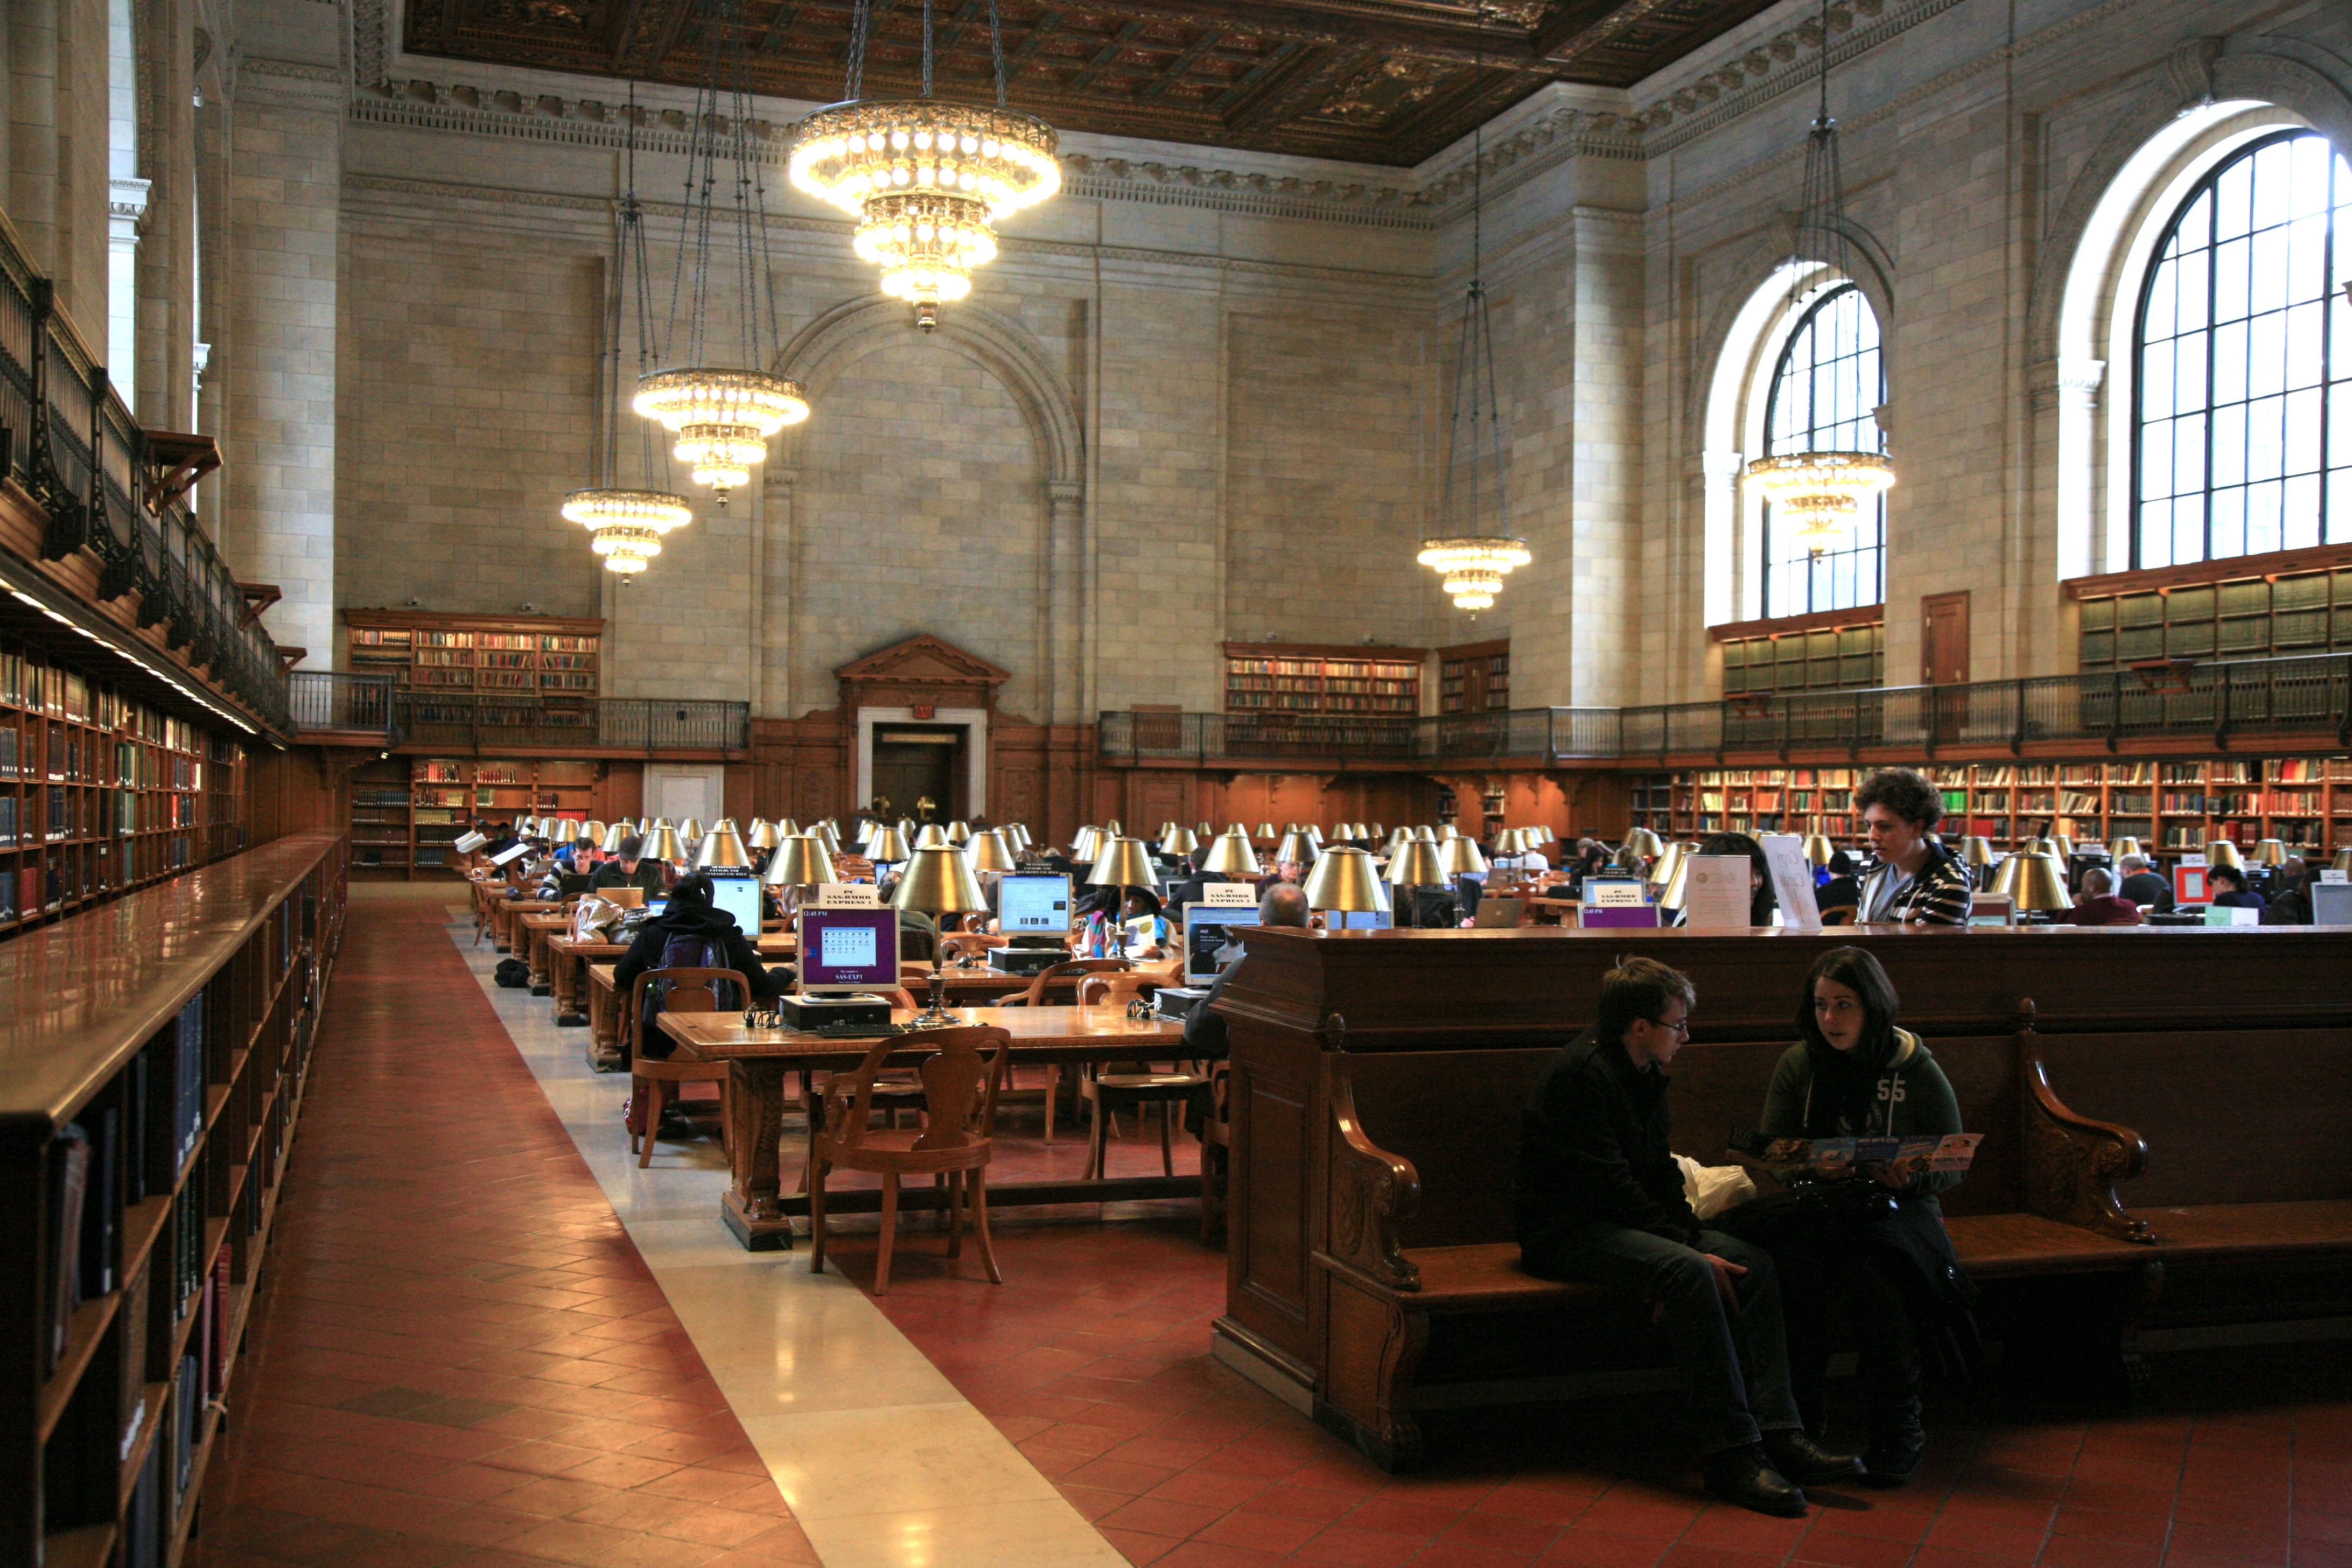
auditorium, nyc, newyork, library, newyorkcity, ny, midtownmanhattan, fifthavenue, nypl, newyorkpubliclibrary, mainbranch, biblioth que